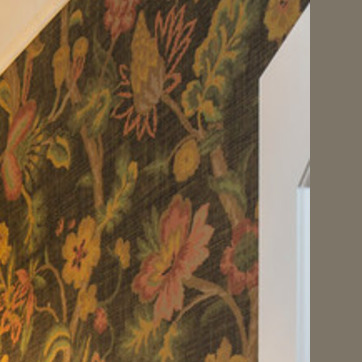
Material: wallpaper